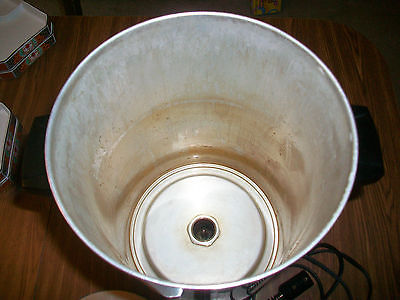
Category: coffee maker